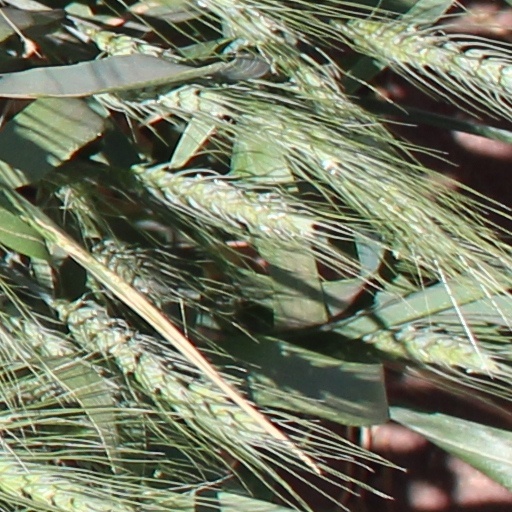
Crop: wheat